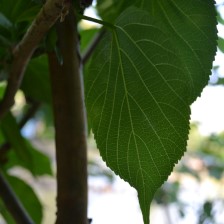
Variety: TaiwanMeacho